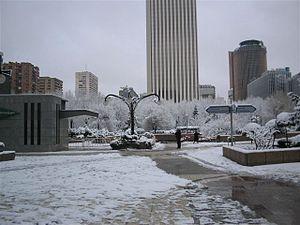
Madrid /ma.dʁid/ est la capitale et la plus grande ville d'Espagne. Située dans la partie centrale du royaume d'Espagne, elle est également la capitale et la ville la plus peuplée de la Communauté de Madrid. En tant que capitale d'État, elle abrite la plupart des institutions politiques du pays, dont la résidence royale, le siège du gouvernement et le Parlement.